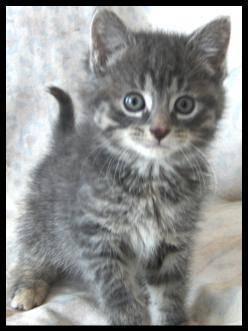
cat